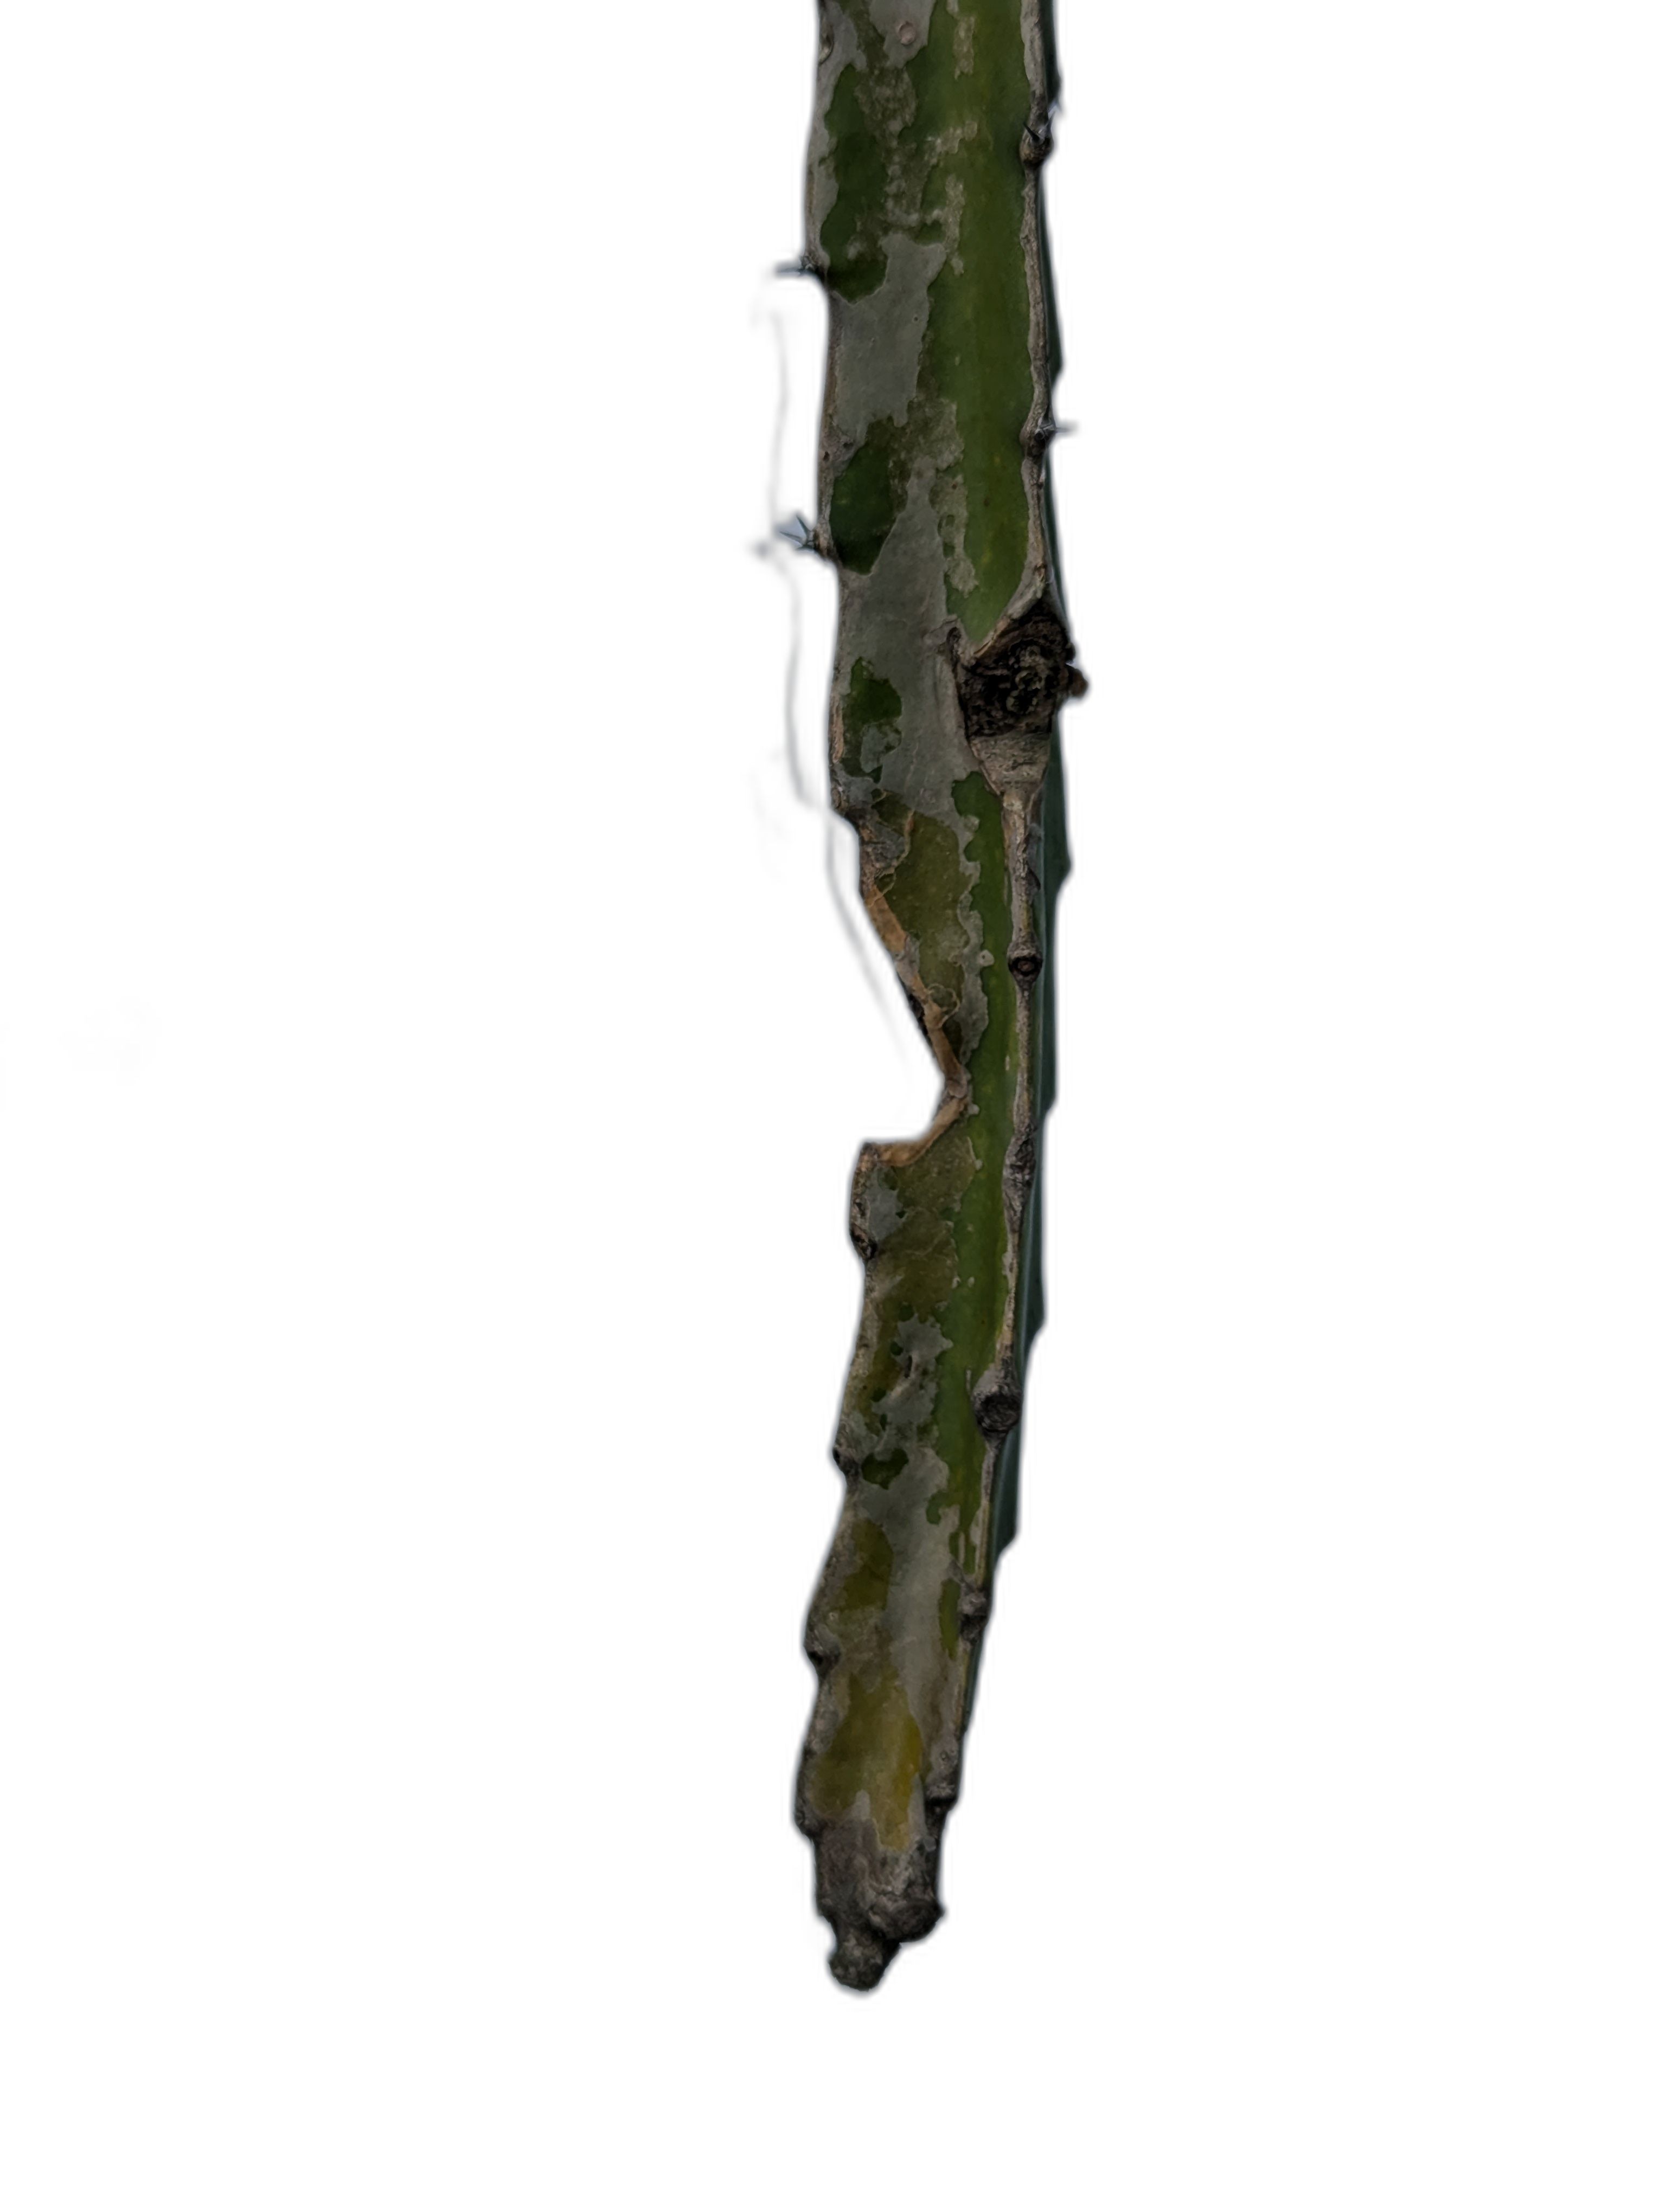
Label: Bad leaf